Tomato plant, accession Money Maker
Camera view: vertical (180 deg); turntable rotation: 270 degrees
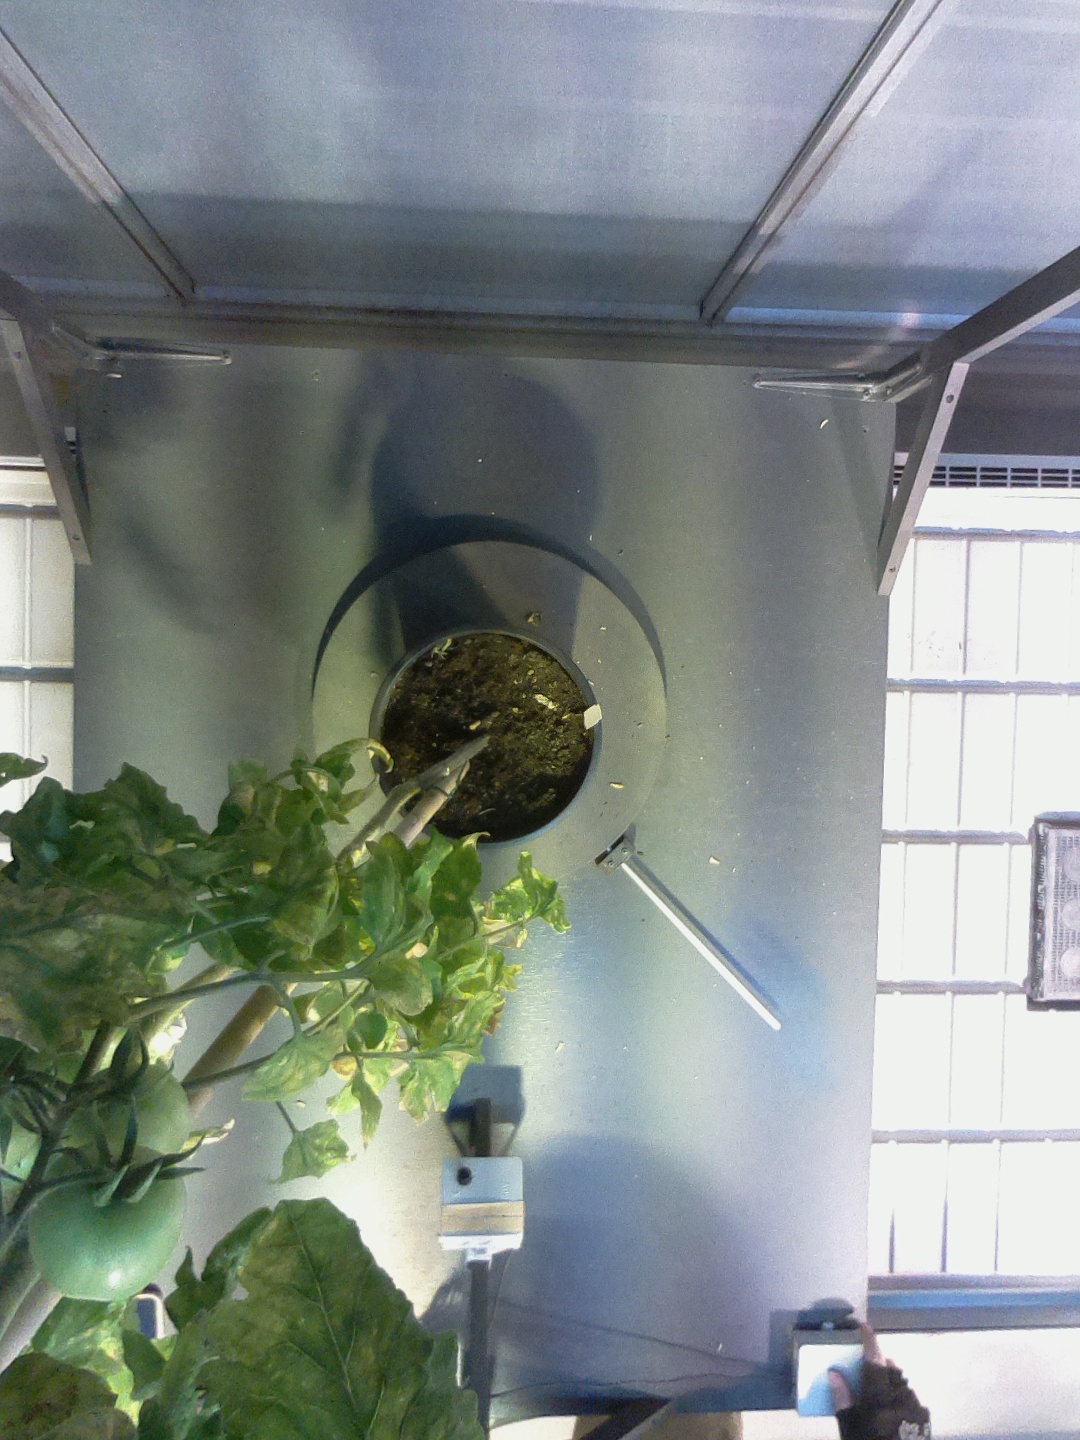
BBCH growth stage 78: 80% -90% of final fruit size